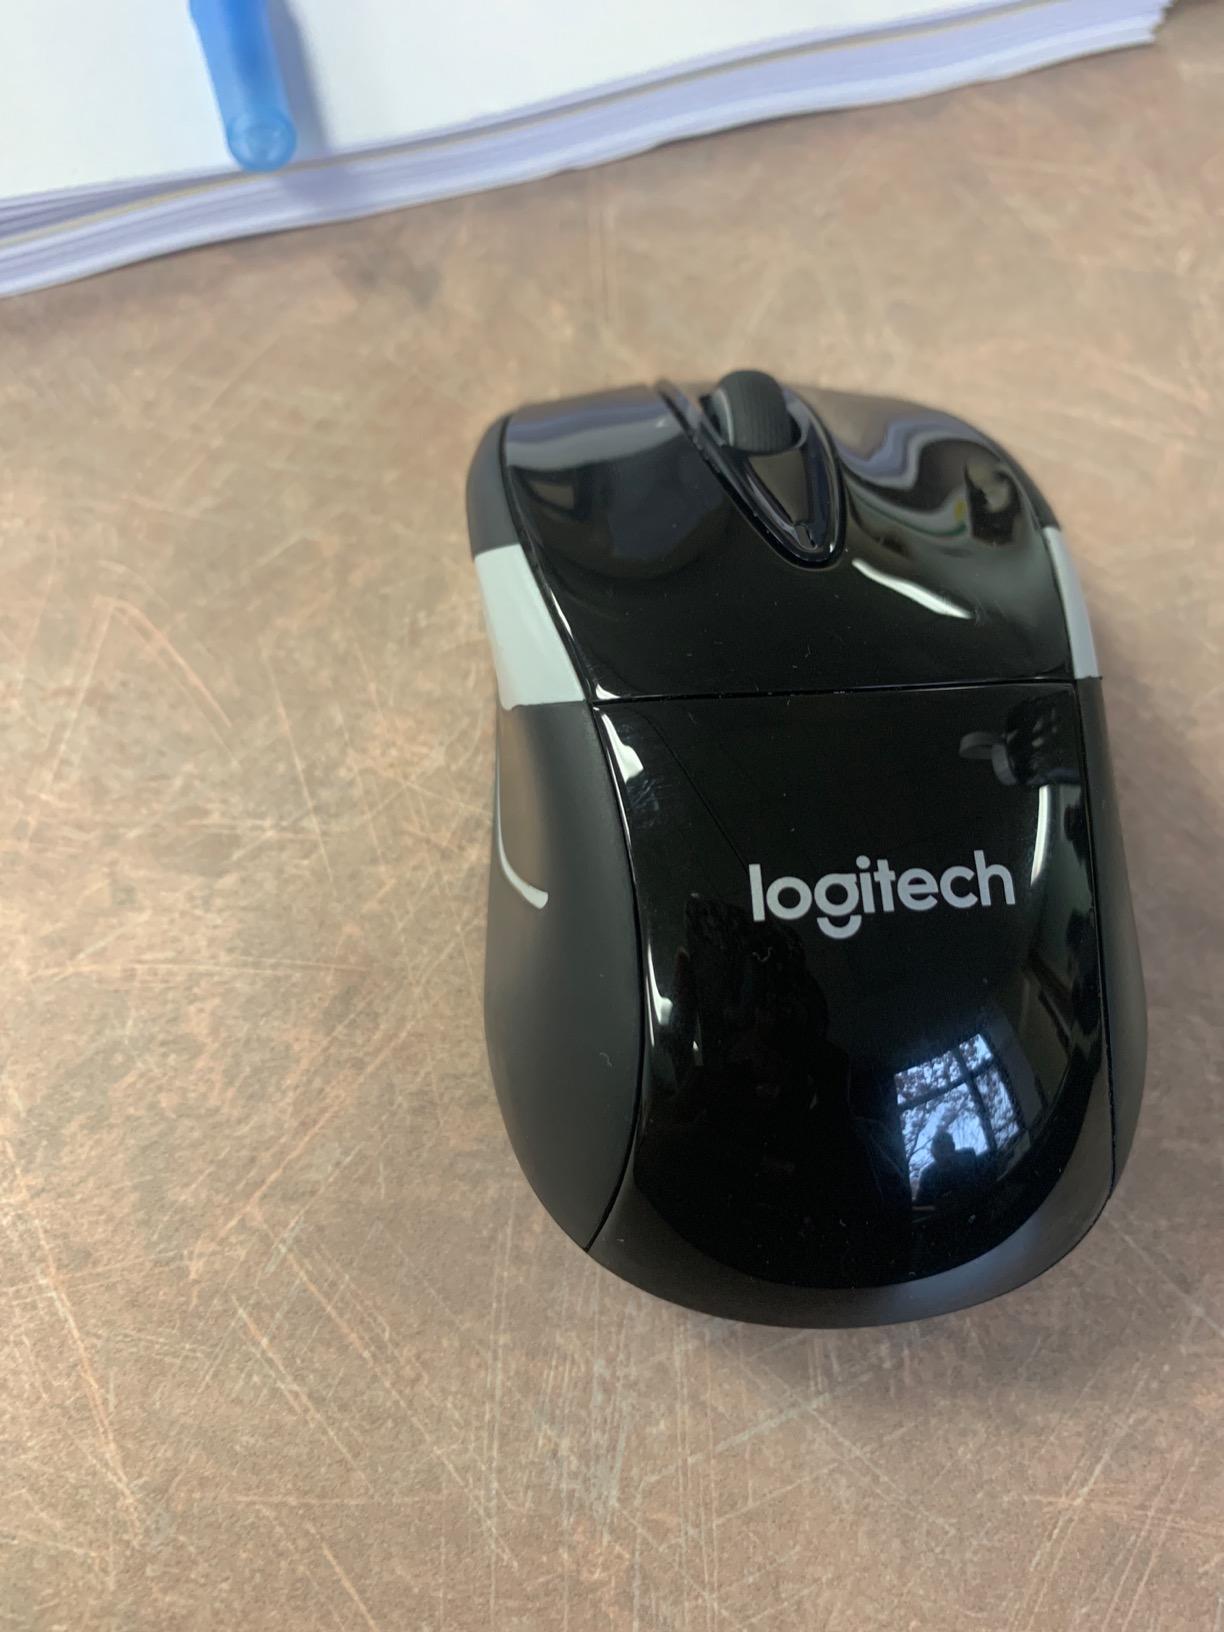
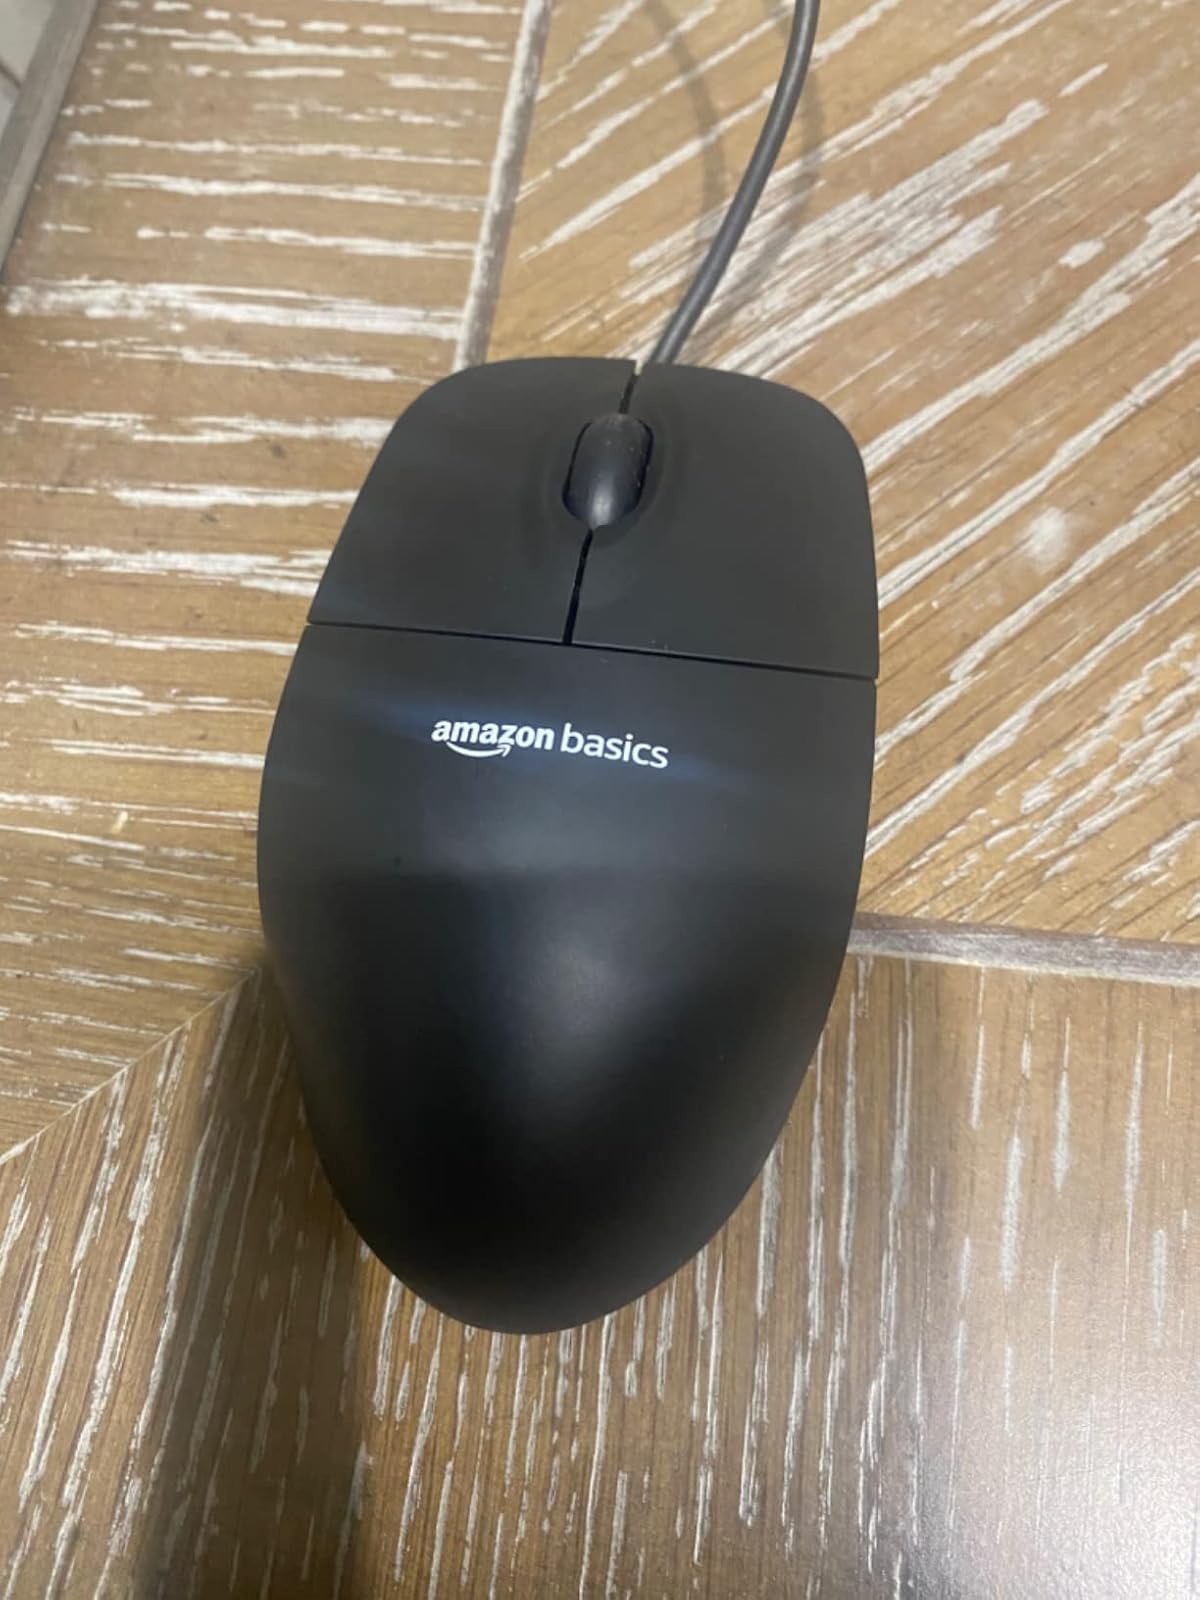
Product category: mouse
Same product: no